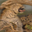
Label: leopard